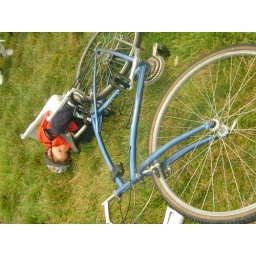
sami asleep in grass in bike seat